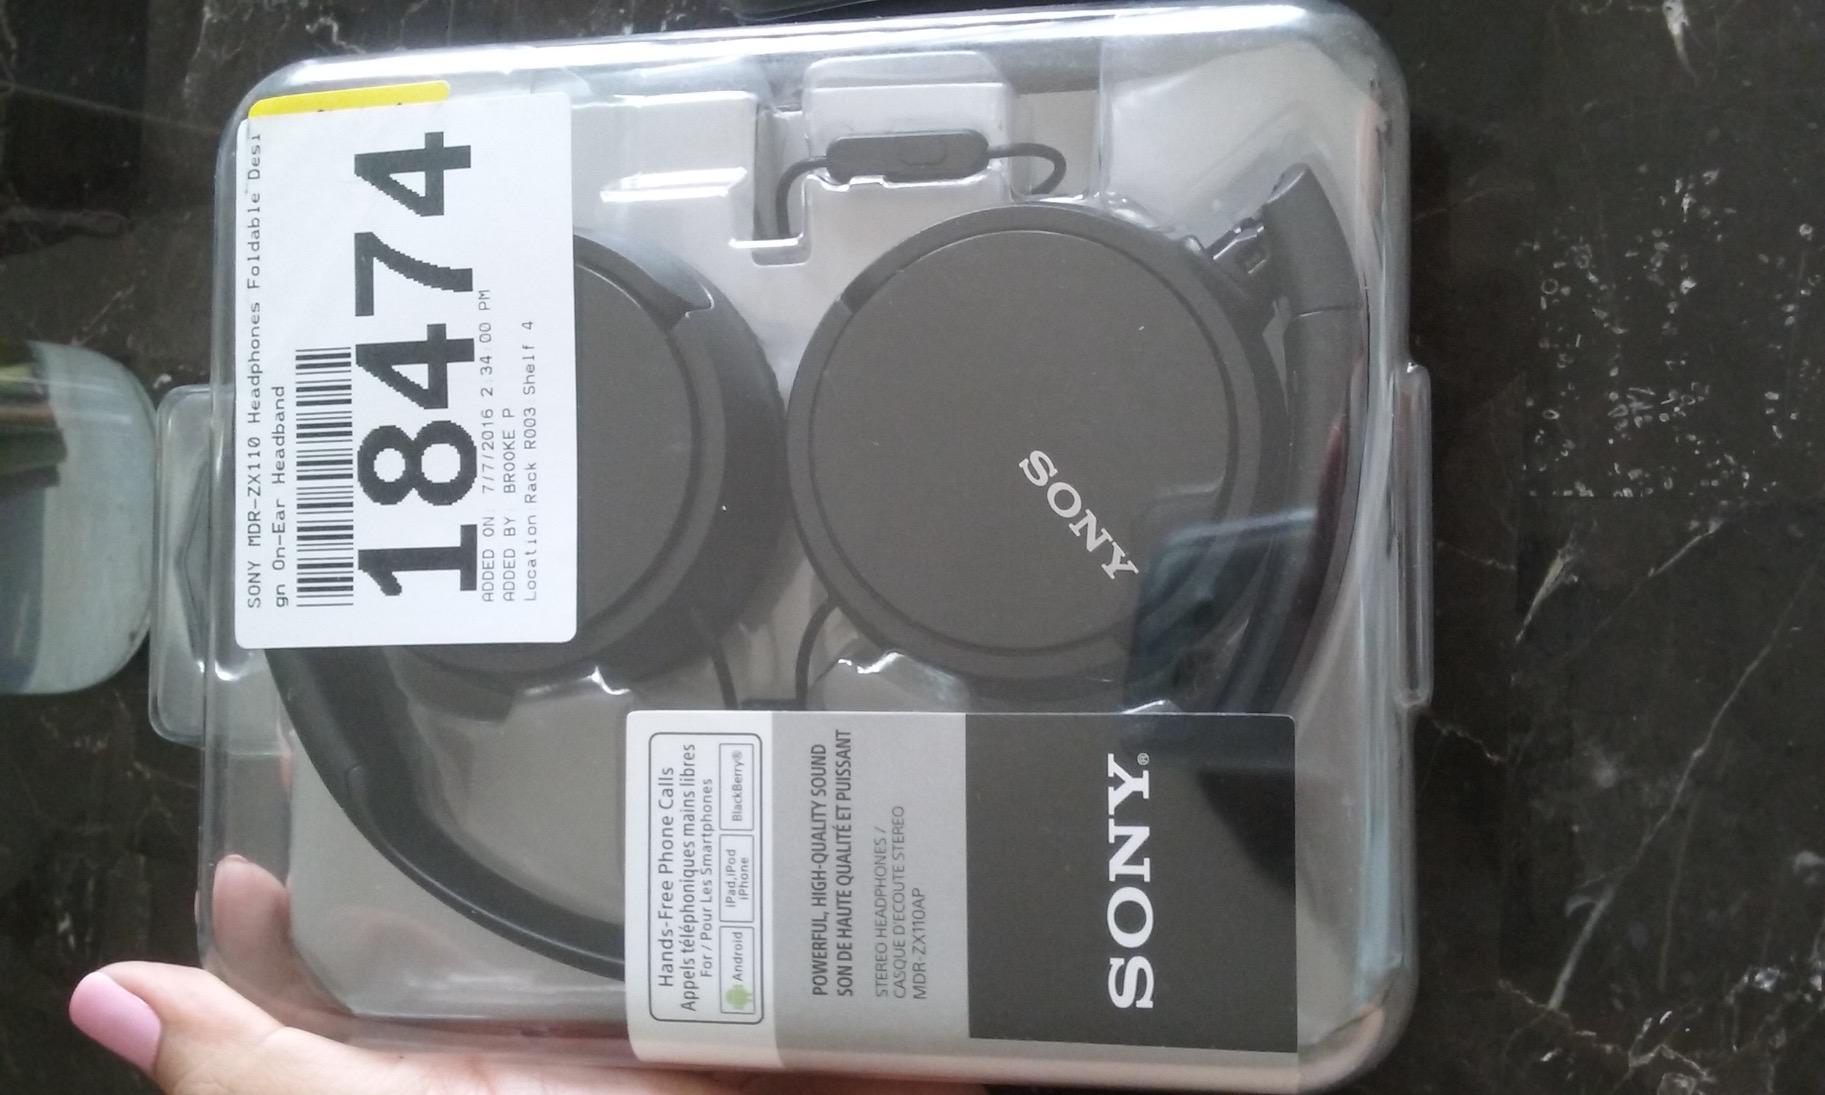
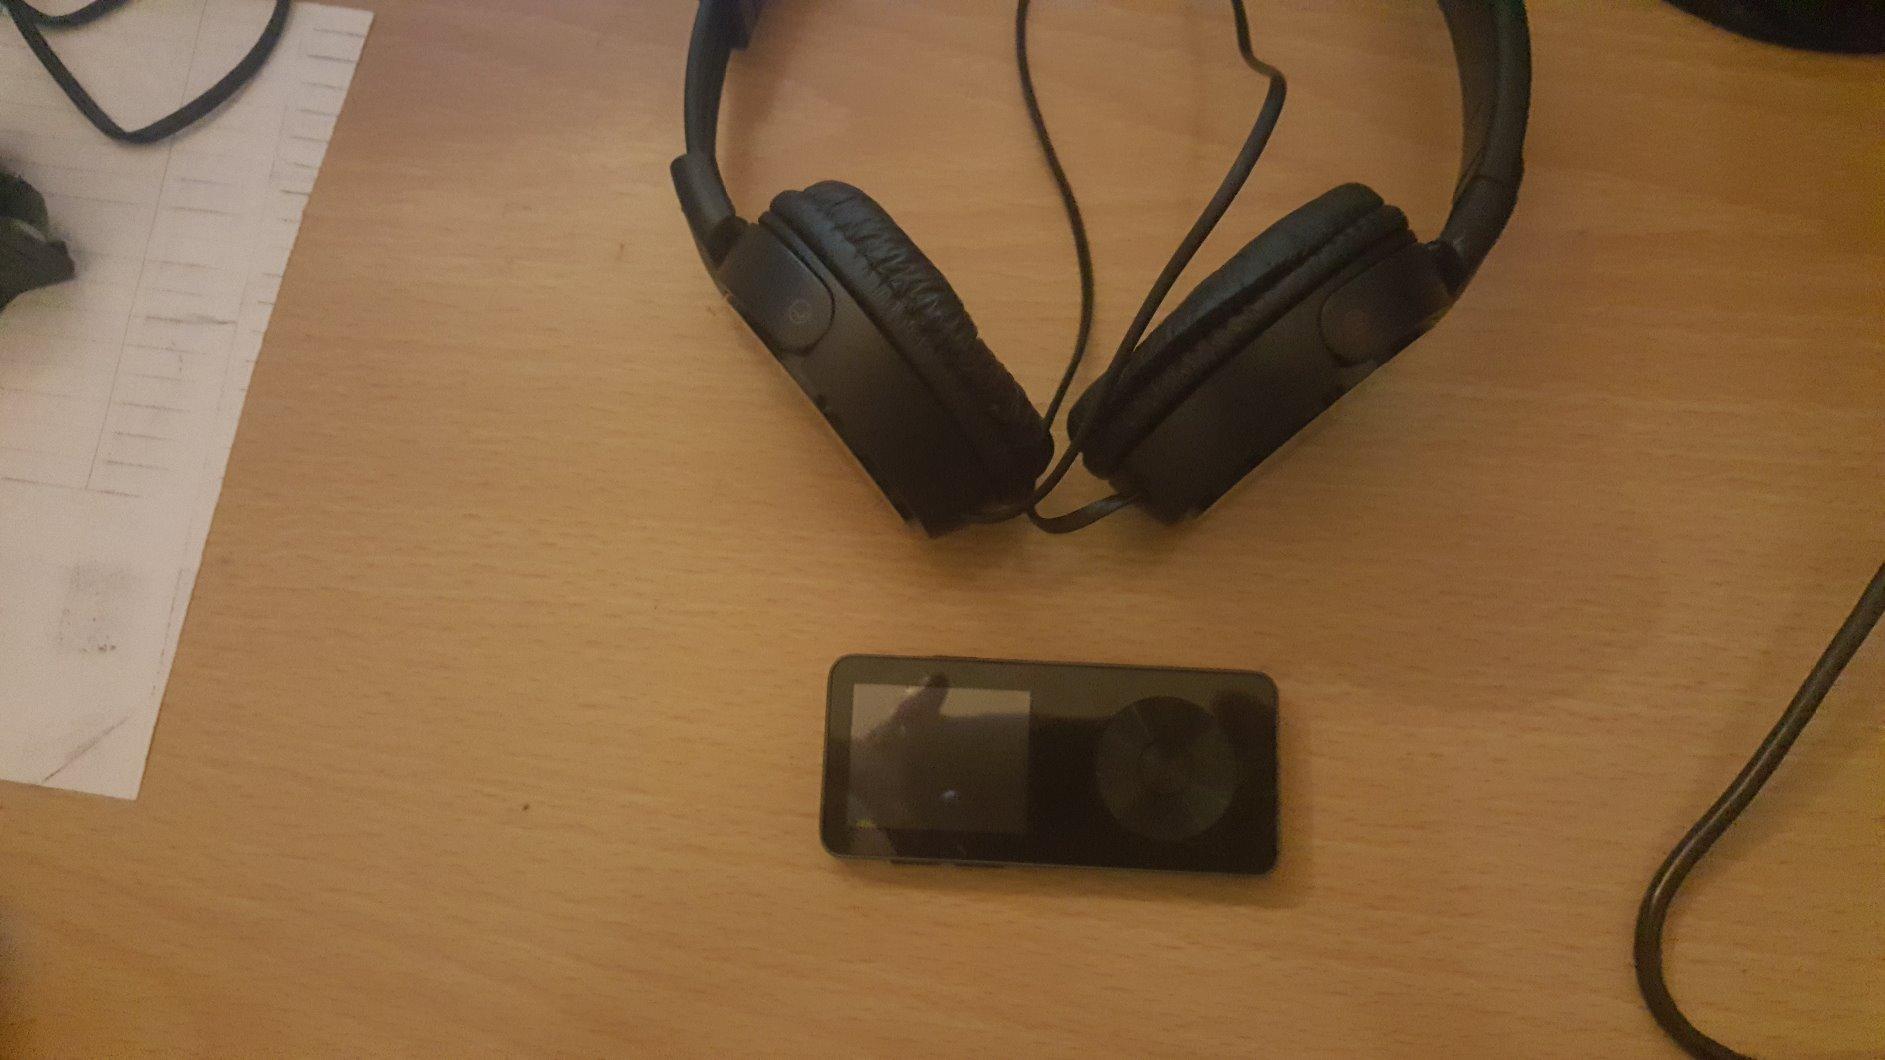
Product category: headphones
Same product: yes